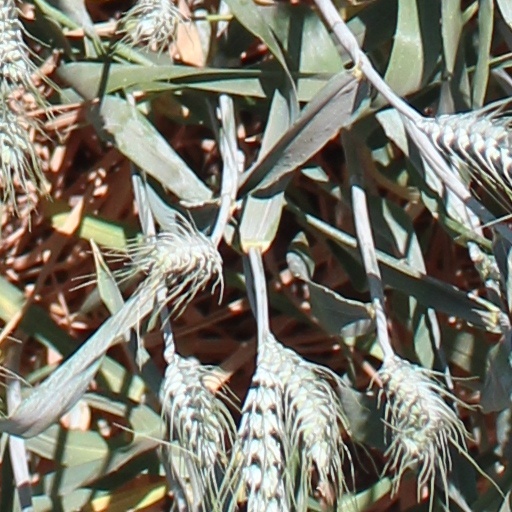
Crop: wheat